Henry C. Mustin (1874–1923)

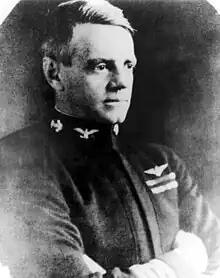
Captain Henry C. Mustin

Henry Croskey Mustin (6 February 1874 – 23 August 1923) was a pioneering naval aviator who undertook the task of establishing the first Naval Aeronautic Station (now Naval Air Station Pensacola) on the site of the abandoned Navy Yard at Warrington, Florida in 1914. He was designated Navy Air Pilot No. 3 and later Naval Aviator No. 11. Two U.S. Navy destroyers have borne the name "Mustin" in honor of Captain Mustin and his descendants, three of whom have served as flag officers.